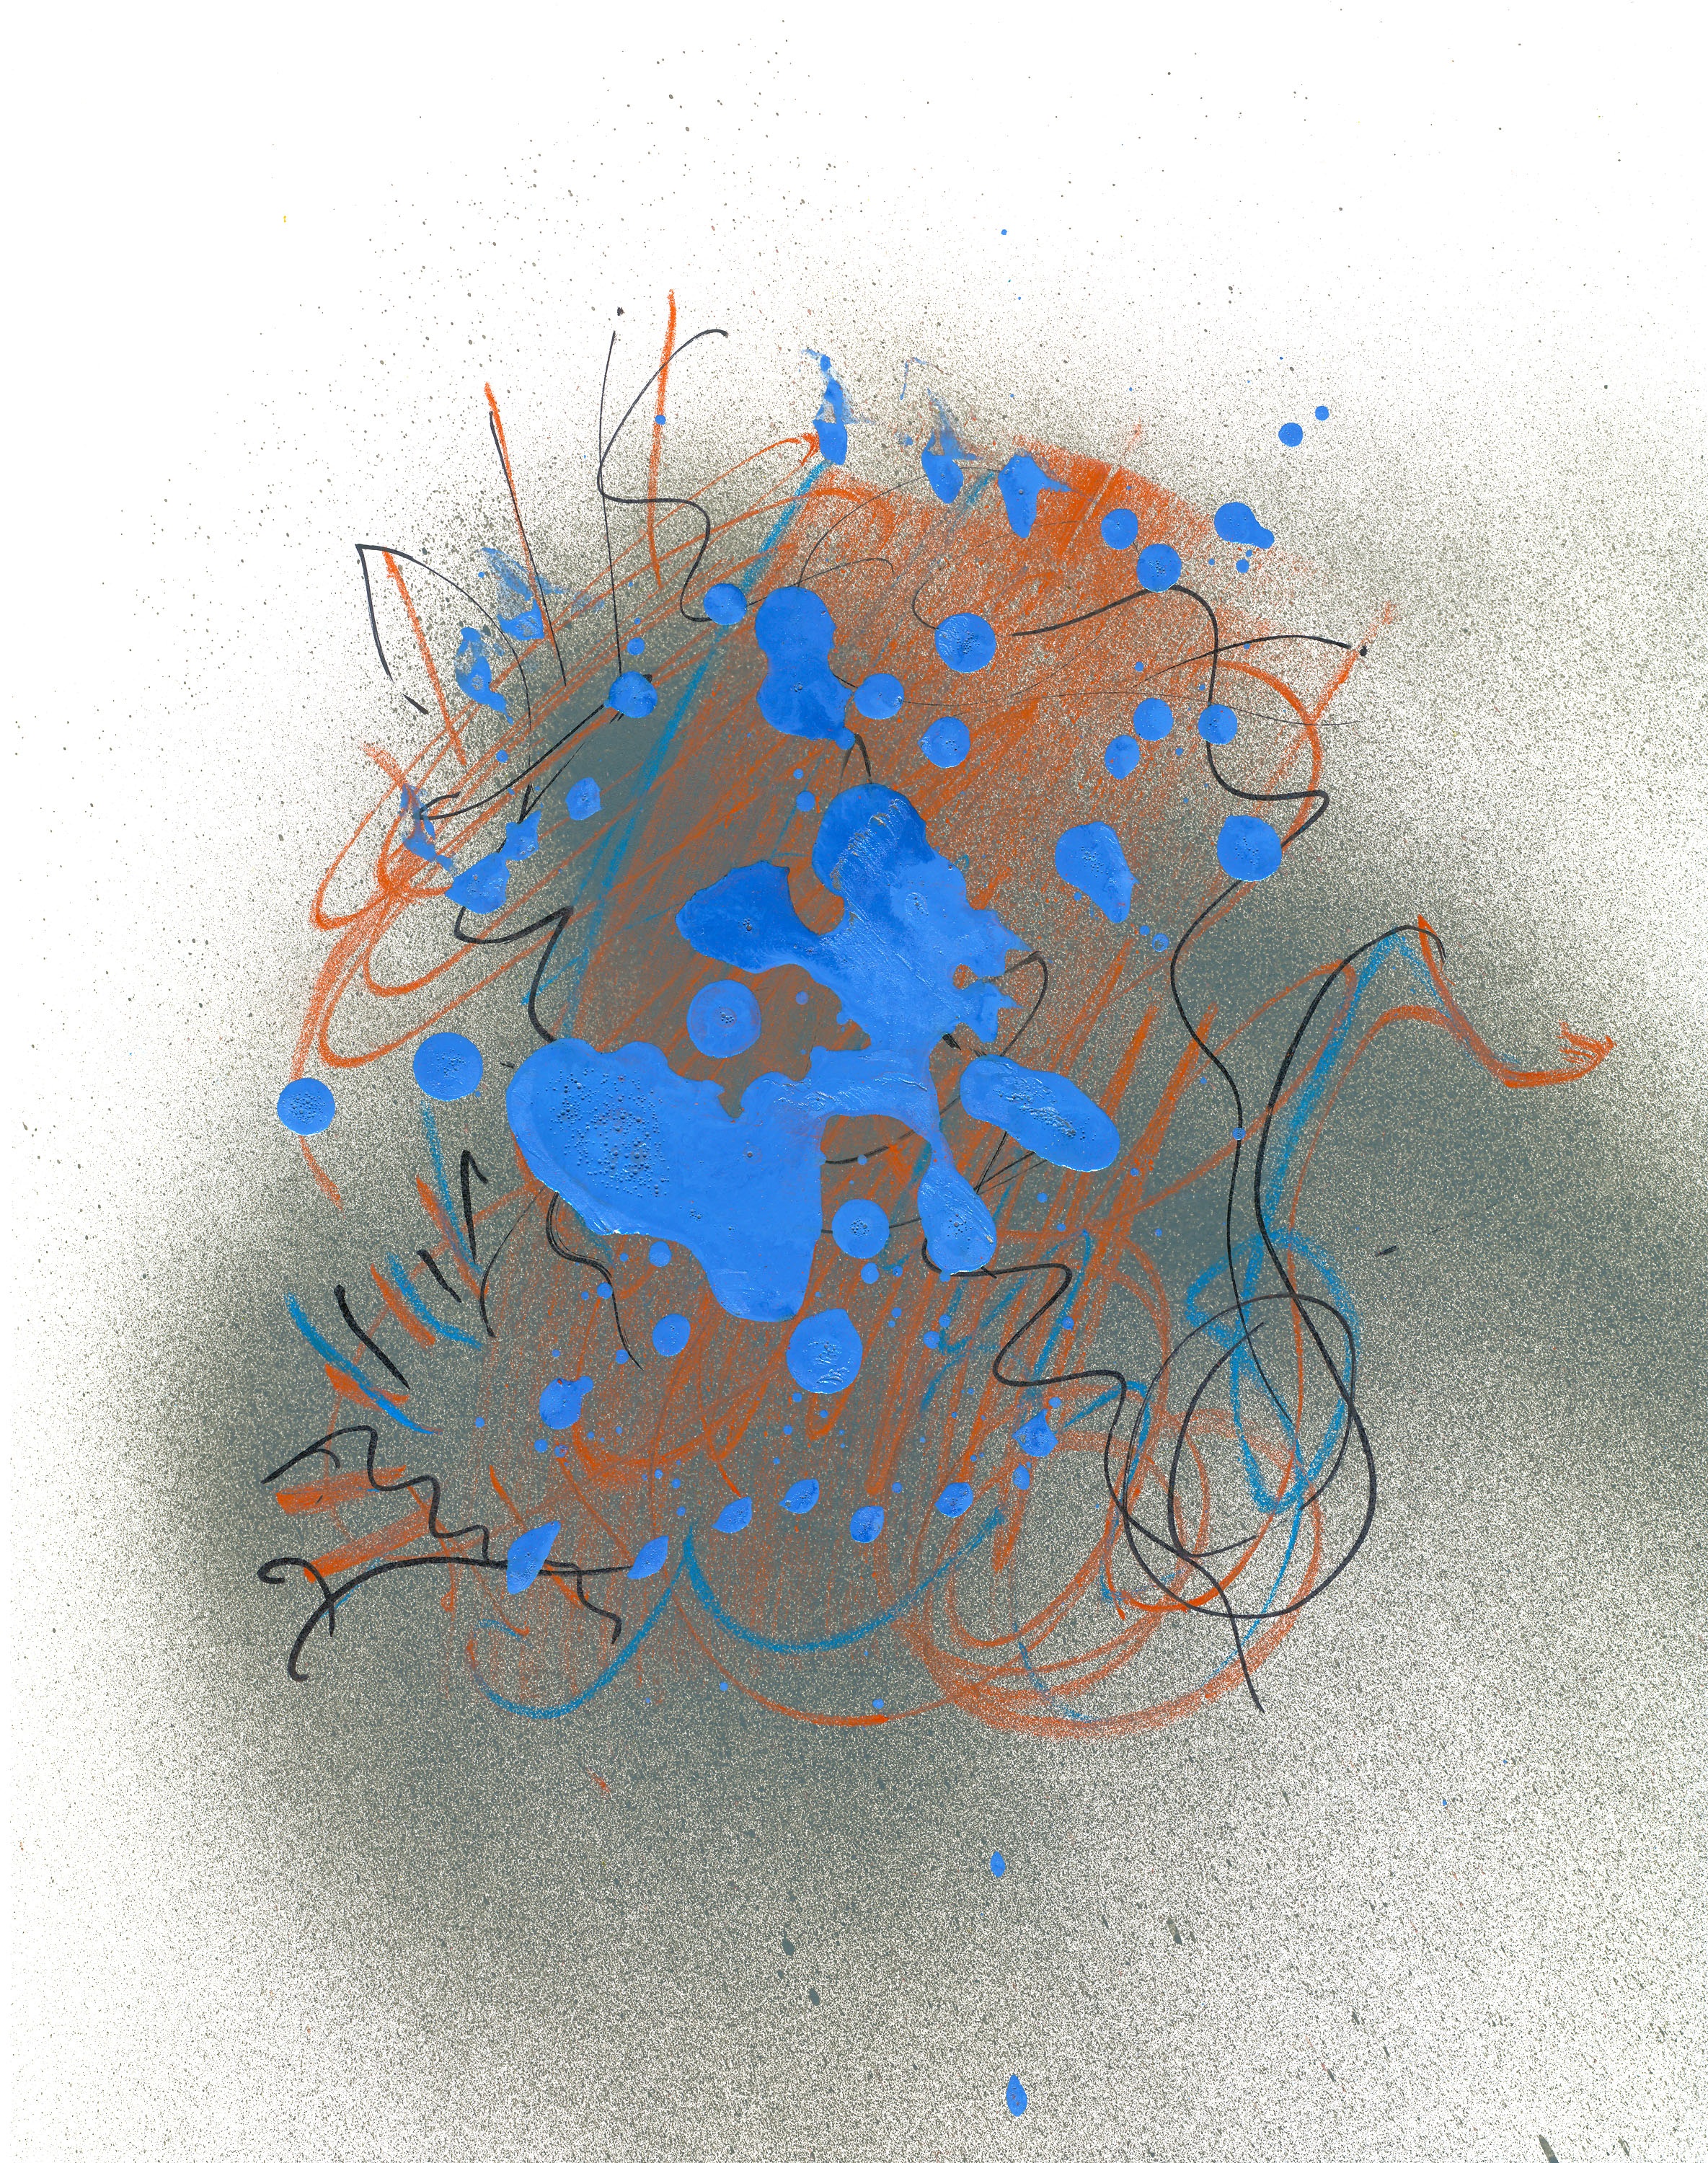
hand, white, biology, colorful, circle, art, background, sketch, drawing, illustration, organ, white background, abstrak